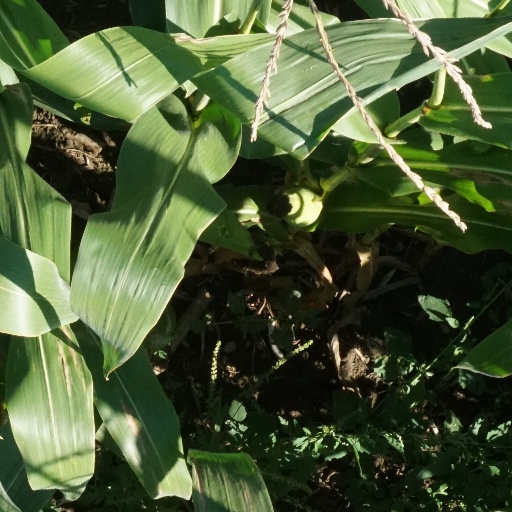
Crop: maize; corn